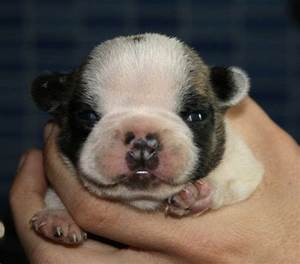
Label: cane